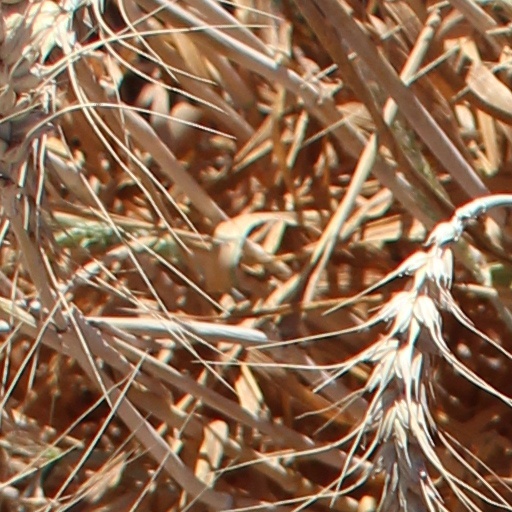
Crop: wheat